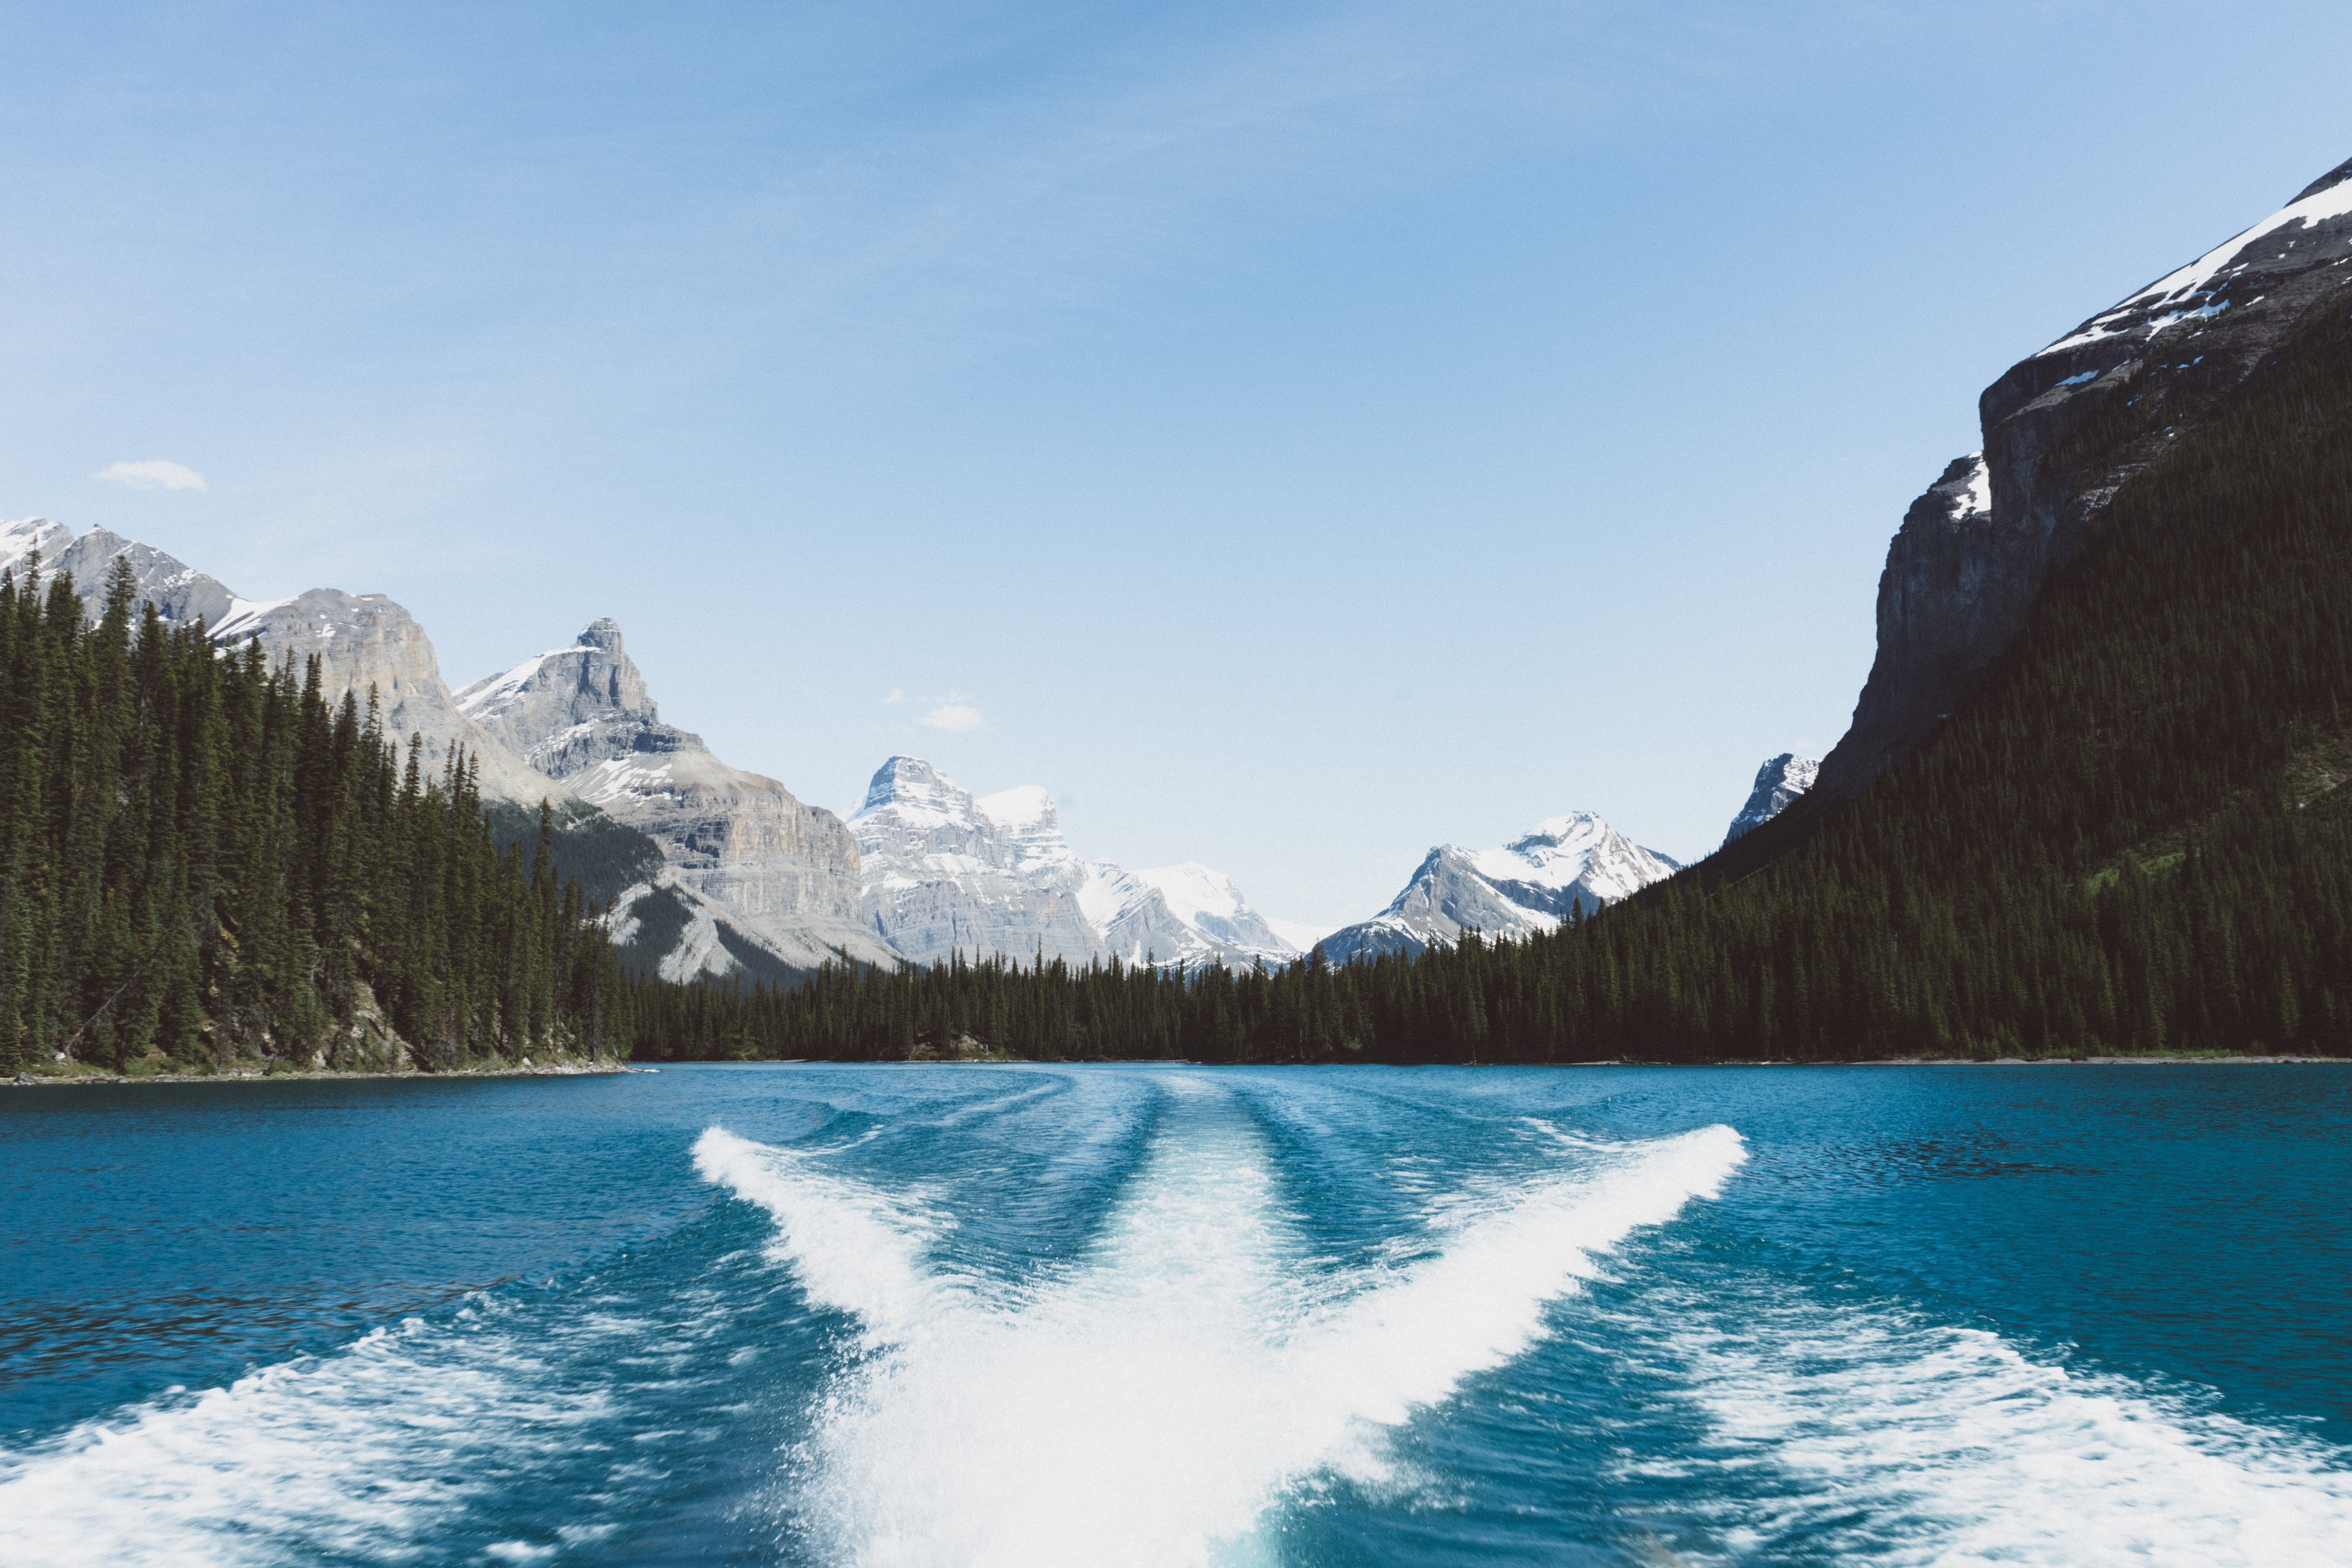
sea, mountain, lake, mountain range, vehicle, glacier, fjord, reservoir, body of water, loch, crater lake, landform, glacial landform